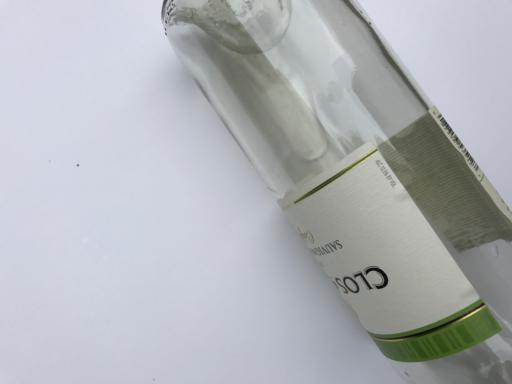
Label: glass